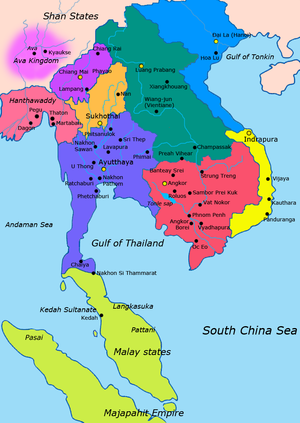
Le royaume d'Ayutthaya est un ancien royaume thaï, fondé en 1350 et disparu en 1767. Il occupait approximativement le territoire de l'actuelle Thaïlande, moins une partie dans l'est et le royaume de Lanna dans le nord.
Le Lan Xang, ou Million d'éléphants, est un État associé à l'Empire khmer et situé approximativement à l'emplacement de l'actuel Laos et du Nord-Est de l'actuelle Thaïlande, l'Isan.
Le nom « Royaume d'Ava » a été utilisé par les occidentaux pour désigner les royaumes birmans qui se sont succédé en Birmanie du XIVᵉ au XIXᵉ siècle : ceux-ci eurent souvent la ville d'Ava comme capitale.